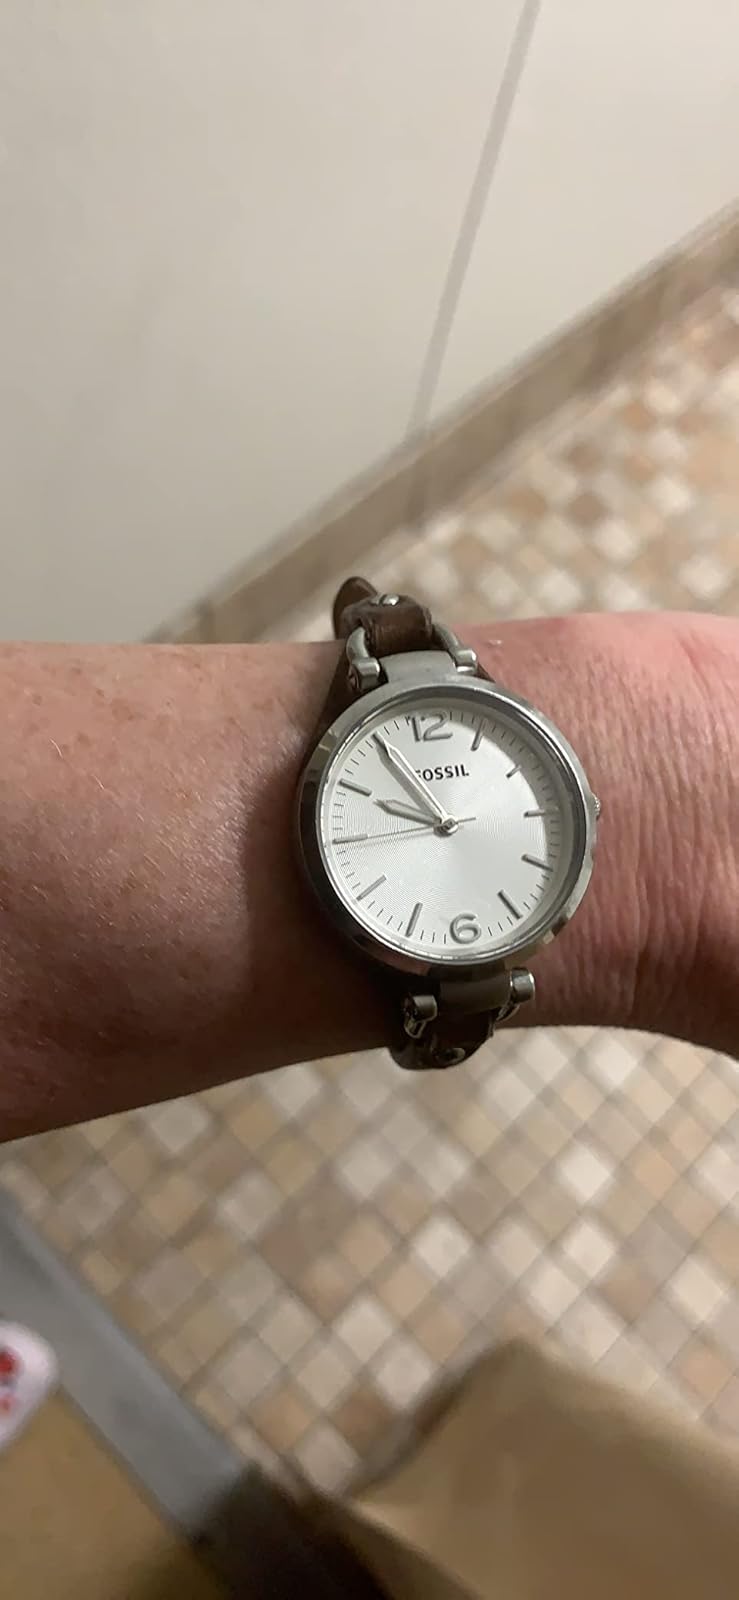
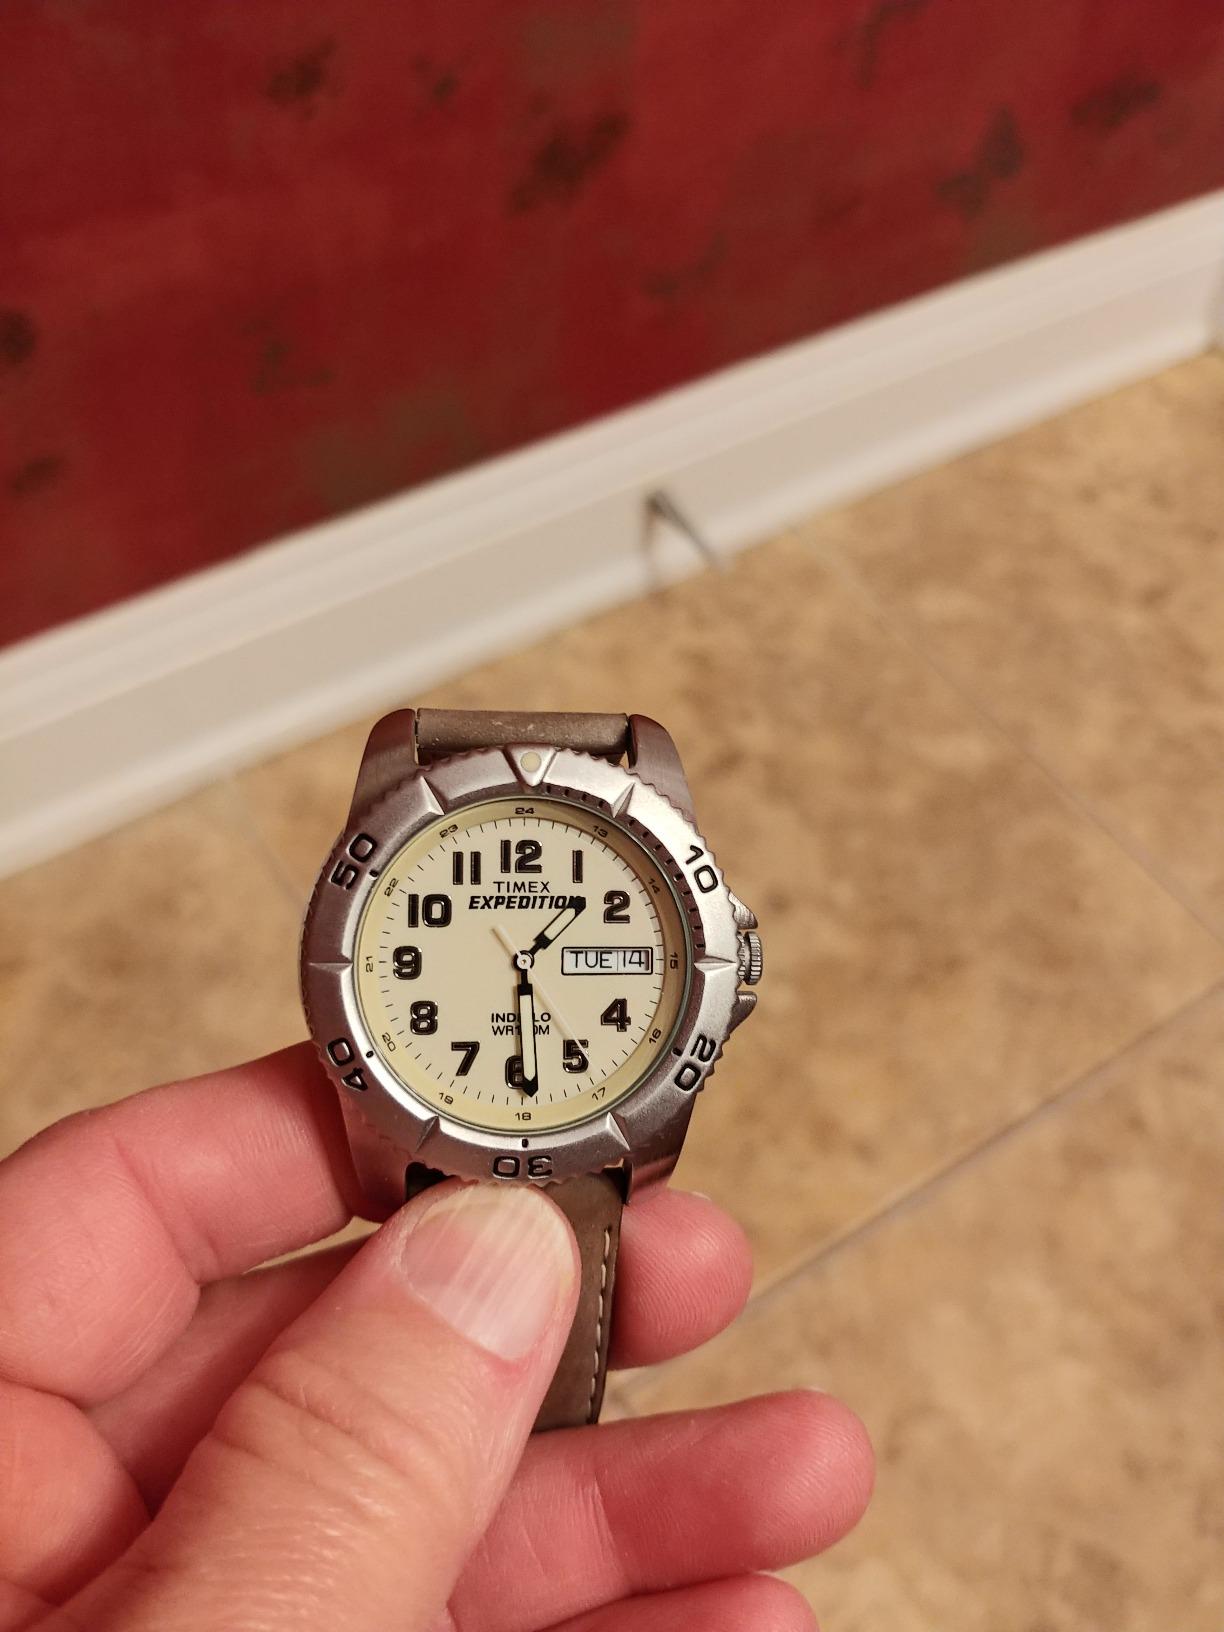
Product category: accessories_watch
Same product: no